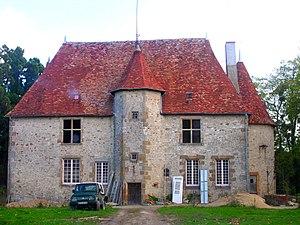
Le château des Ecossais à Bresnay, Allier, France.
La forêt de Moladier est un massif forestier français, d'une superficie de 820 hectares, intégré dans le massif forestier des Prieurés, situé dans le centre du département de l'Allier, en région Auvergne-Rhône-Alpes. Elle est principalement sur le territoire des communes de Besson, et de Bressolles, ainsi qu'à Coulandon, Souvigny et Chemilly, pour une petite partie de la superficie forestière. Son identifiant national est 830005412, et son identifiant régional 00020005.